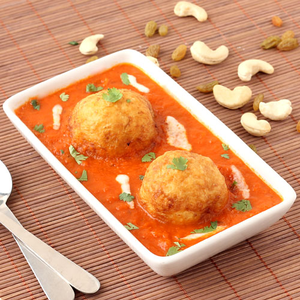
Dish: kofta